Cordite

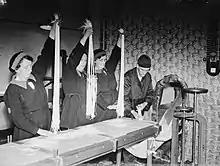
Cordite production during World War II at a Royal Naval armaments factory at Holton Heath. The long strings of cordite are being combed to eliminate short lengths.

A United Kingdom government committee, known as the "Explosives Committee", chaired by Sir Frederick Abel, monitored foreign developments in explosives and obtained samples of Poudre B and Ballistite; neither of these smokeless powders was recommended for adoption by the Explosives Committee.